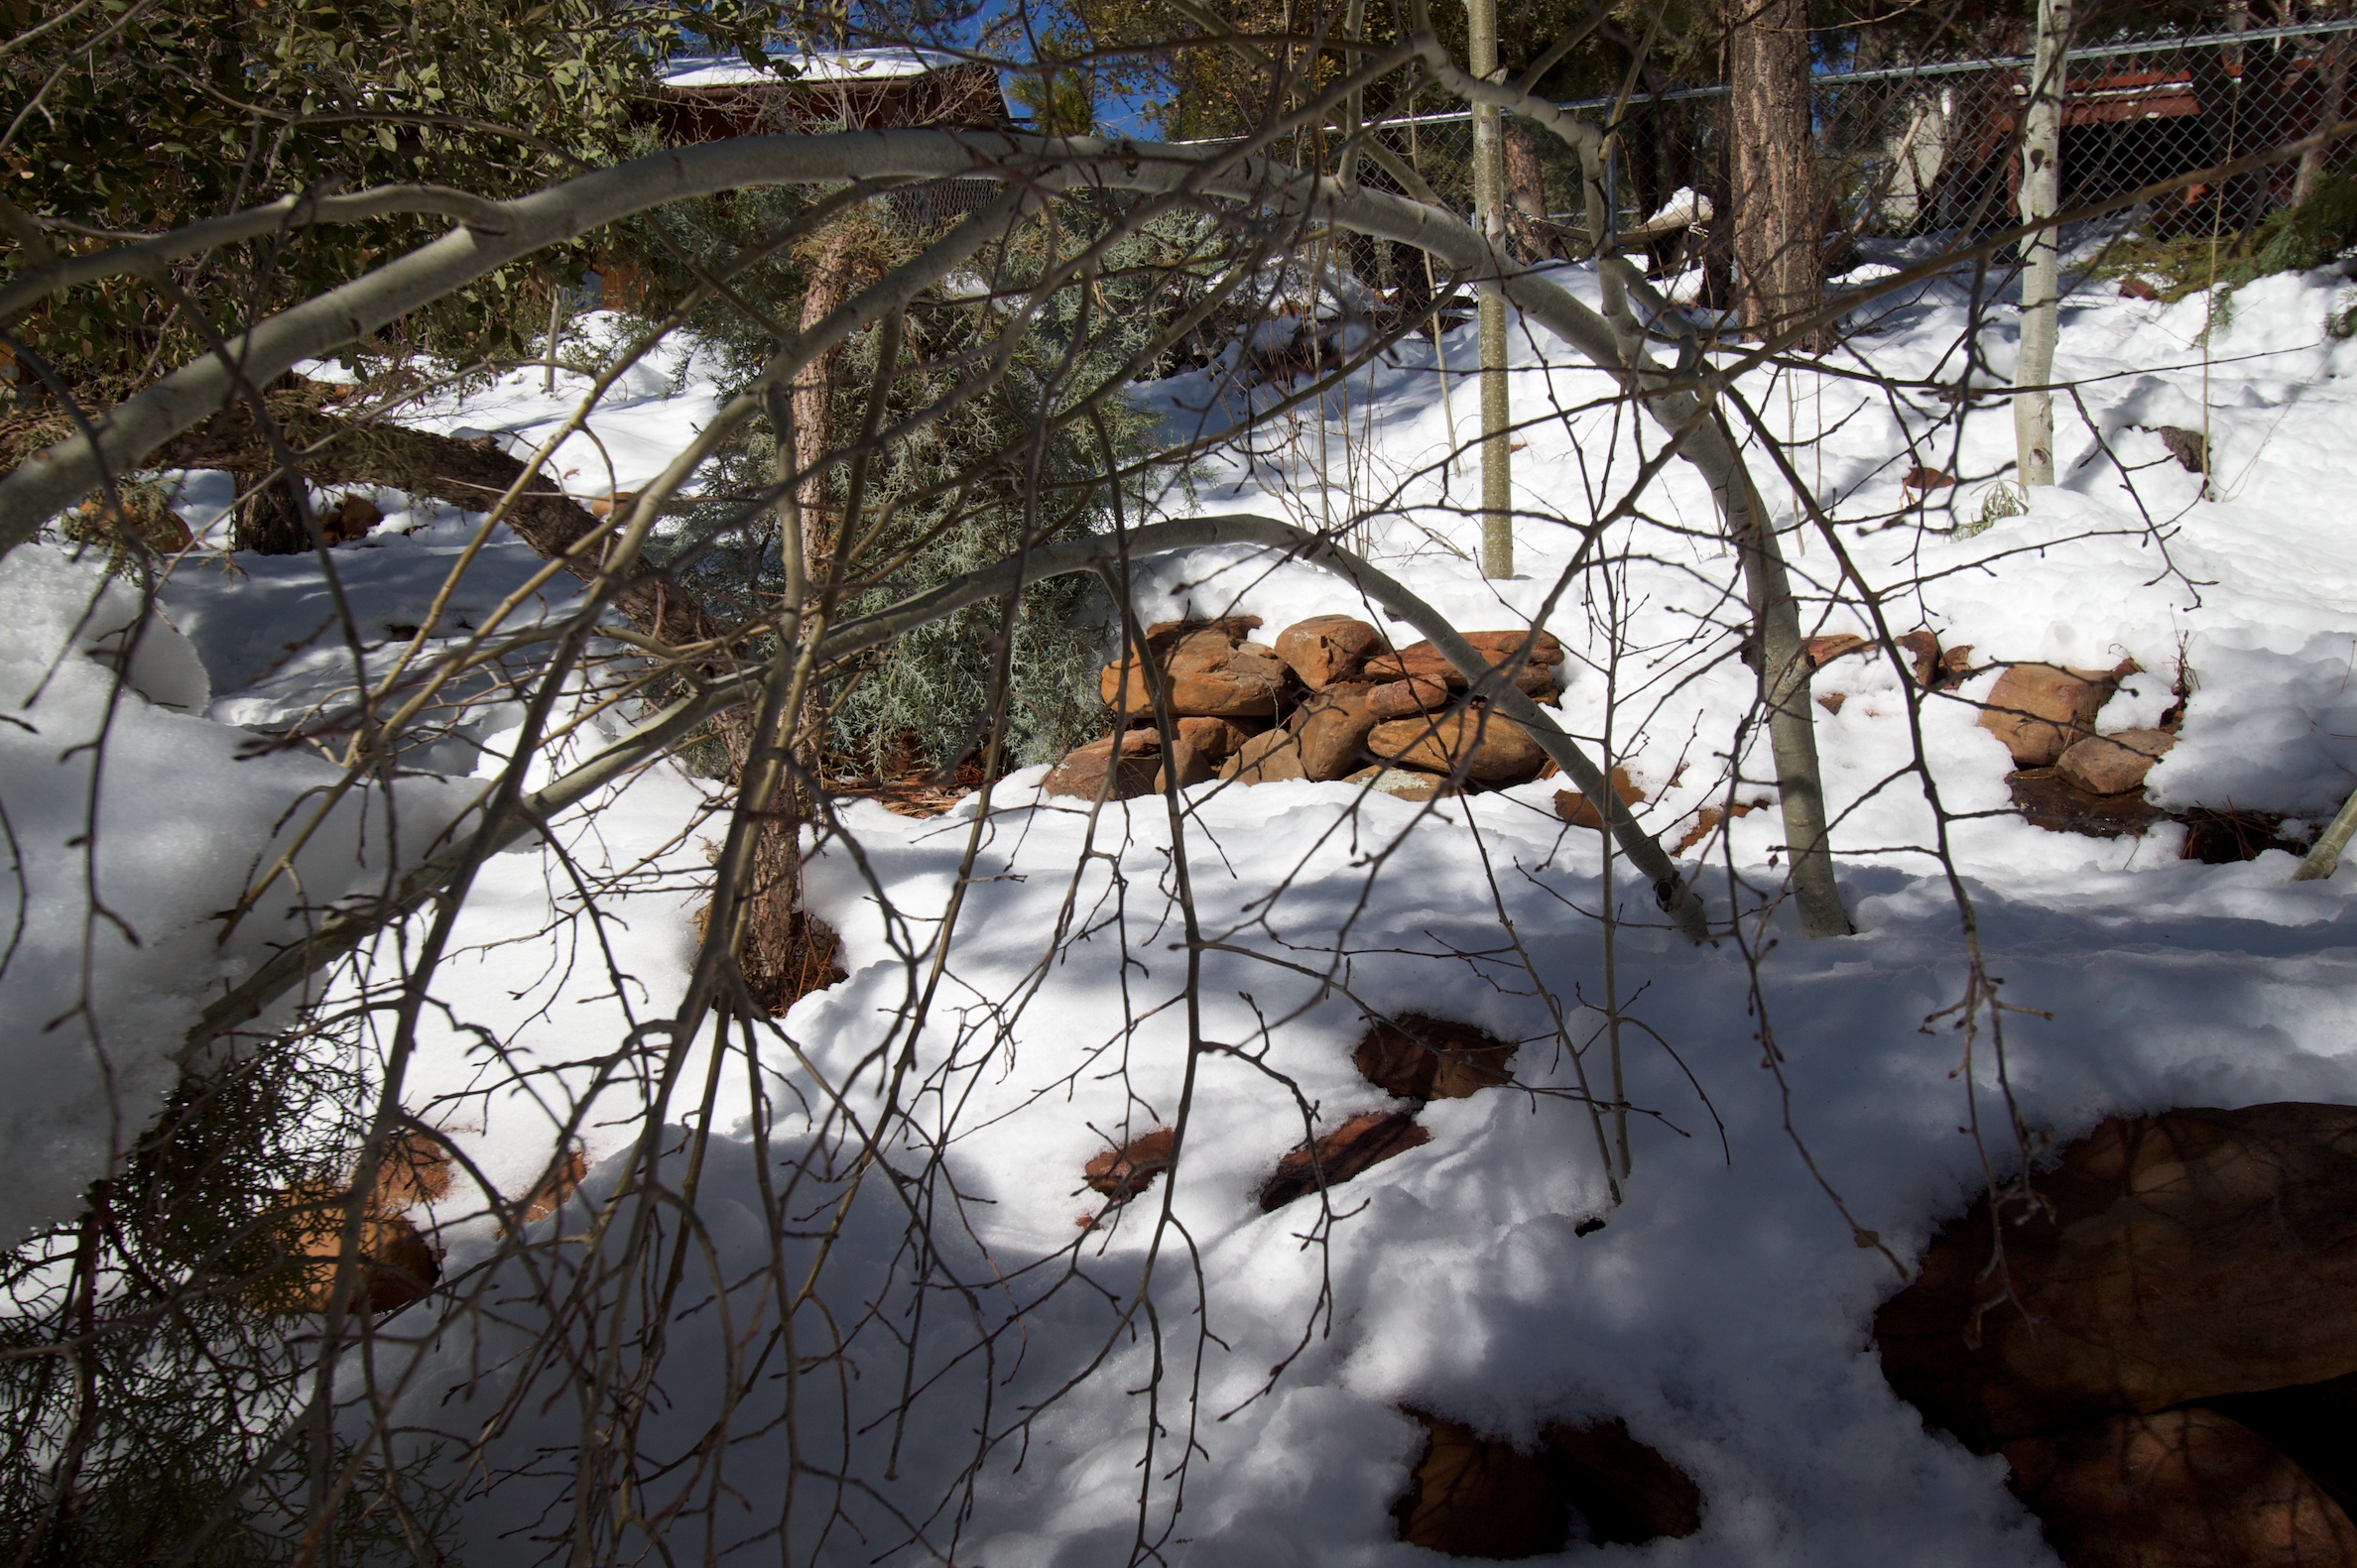
tree, branch, snow, winter, leaf, stream, ice, reflection, autumn, weather, season, woodland, freezing